Salmo (rapper)

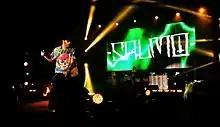
Salmo's concert in Milan in 2014

On 19 May 2014, through his Facebook page, Salmo announced his release from Tanta Roba, revealing that the fourth studio album would be published by Machete Empire Records and that the latest publication, with the label of DJ Harsh and Gué Pequeno, would be the live album "S.A.L.M.O. Documentary", released 17 June. This last album contains some songs performed live during the tour in support of "Midnite", a documentary and the unreleased "Mussoleeni", published digitally on 5 June.